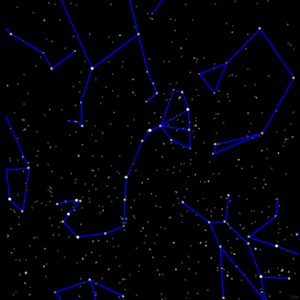
La Balance est une constellation du zodiaque traversée par le Soleil du 31 octobre au 22 novembre. Dans l'ordre du zodiaque, elle se situe entre la Vierge à l'ouest et le Scorpion à l'est.
Le Scorpion est une constellation du zodiaque traversée par le Soleil du 20 novembre au 29 novembre. Il se situe entre la Balance à l'ouest et Ophiuchus à l'est. Il appartient à l’hémisphère sud céleste, et une grande partie de la constellation est sous l'écliptique. Le Scorpion était l’une des 48 constellations identifiées par Ptolémée.